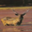
Label: deer